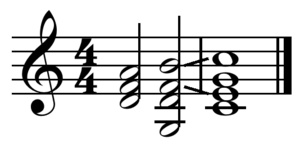
ii-V-I turnaround en C.
Une progression d'accords ou progression harmonique est une série d'accords musicaux qui vise à établir une tonalité fondée sur une tonique et son accord. Les accords et la théorie des accords sont connus sous le nom d'harmonie.